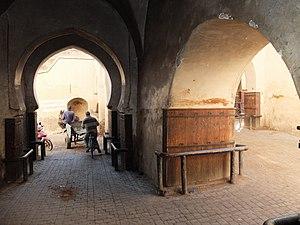
Bab Debbagh, porte orientale de Marrakech. La porte a un passage coudée et complexe
Les portes de la médina de Marrakech ont été établies pour la plupart dès la construction des remparts de la ville à l'époque almoravide, mais la plupart ont été remaniées par la suite. D'autres portes ont également été ajoutées lorsque les Almohades ont créé la Kasbah, qui a elle-même été agrandie et reaménagée à plusieurs reprises depuis.
La médina de Marrakech est une médina marocaine, cœur historique de Marrakech. Elle forme un des cinq arrondissements que compte la commune urbaine de Marrakech.